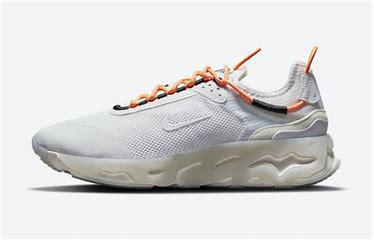
Brand: Nike
Model: React Live